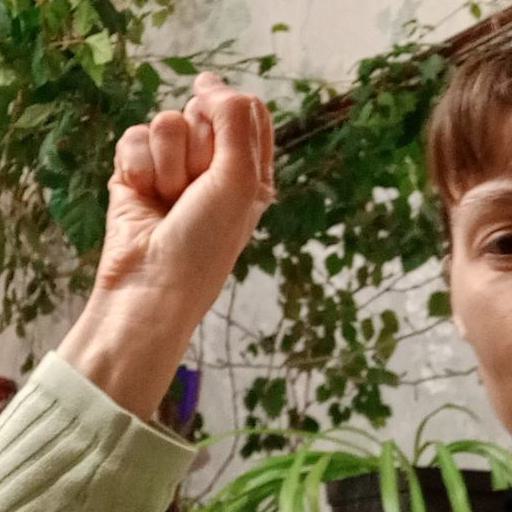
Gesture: fist